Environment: real
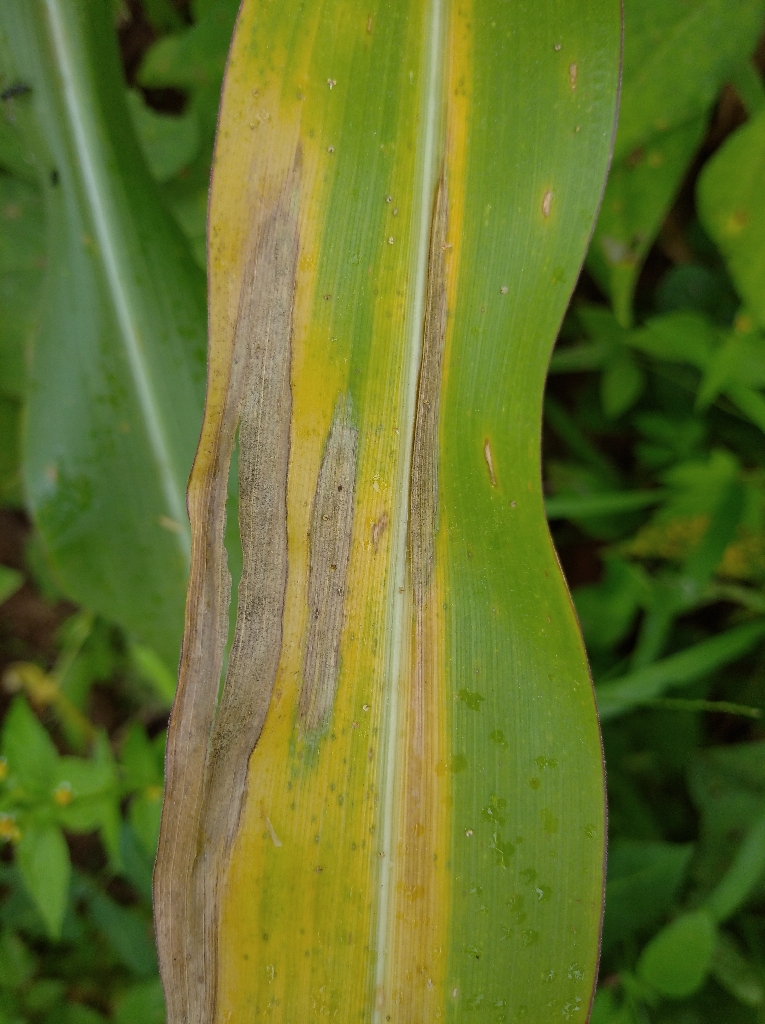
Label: northern_corn_leaf_blight